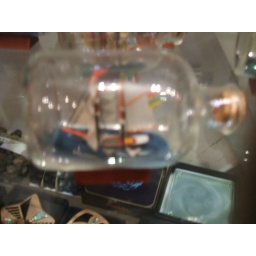
A ship in a bottle